Piston rod

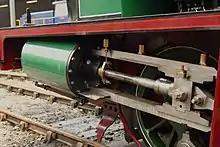
Small steam locomotive, with piston rod visible between the cylinder (green, left) and the crosshead (right). Note the small brass lubricator (the leftmost), whose function is to lubricate the piston rod and stuffing box, through a short oil pipe

Almost all steam locomotives have used a similar design of cylinder, with a crosshead slide mounted adjacent to the cylinder and a short piston rod between them.